Lord George Russell

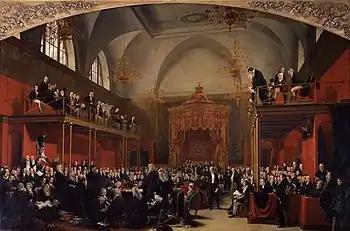
"The Trial of Queen Caroline" 1820 by Sir George Hayter

Upon gaining the rank of lieutenant in the 1st Dragoon Guards, Russell was appointed "aide-de-camp" (ADC) to Sir George Ludlow on his Copenhagen Expedition in 1807. During the Peninsular War he fought in the Battle of Talavera on 27 July 1809 where he was wounded. He was then ADC to General Thomas Graham in 1810 and fought at the Battle of Barossa in 1811. He was ADC to Viscount Wellington (later the Duke of Wellington) in 1812 and again in 1817, when the Duke was Ambassador in Paris.